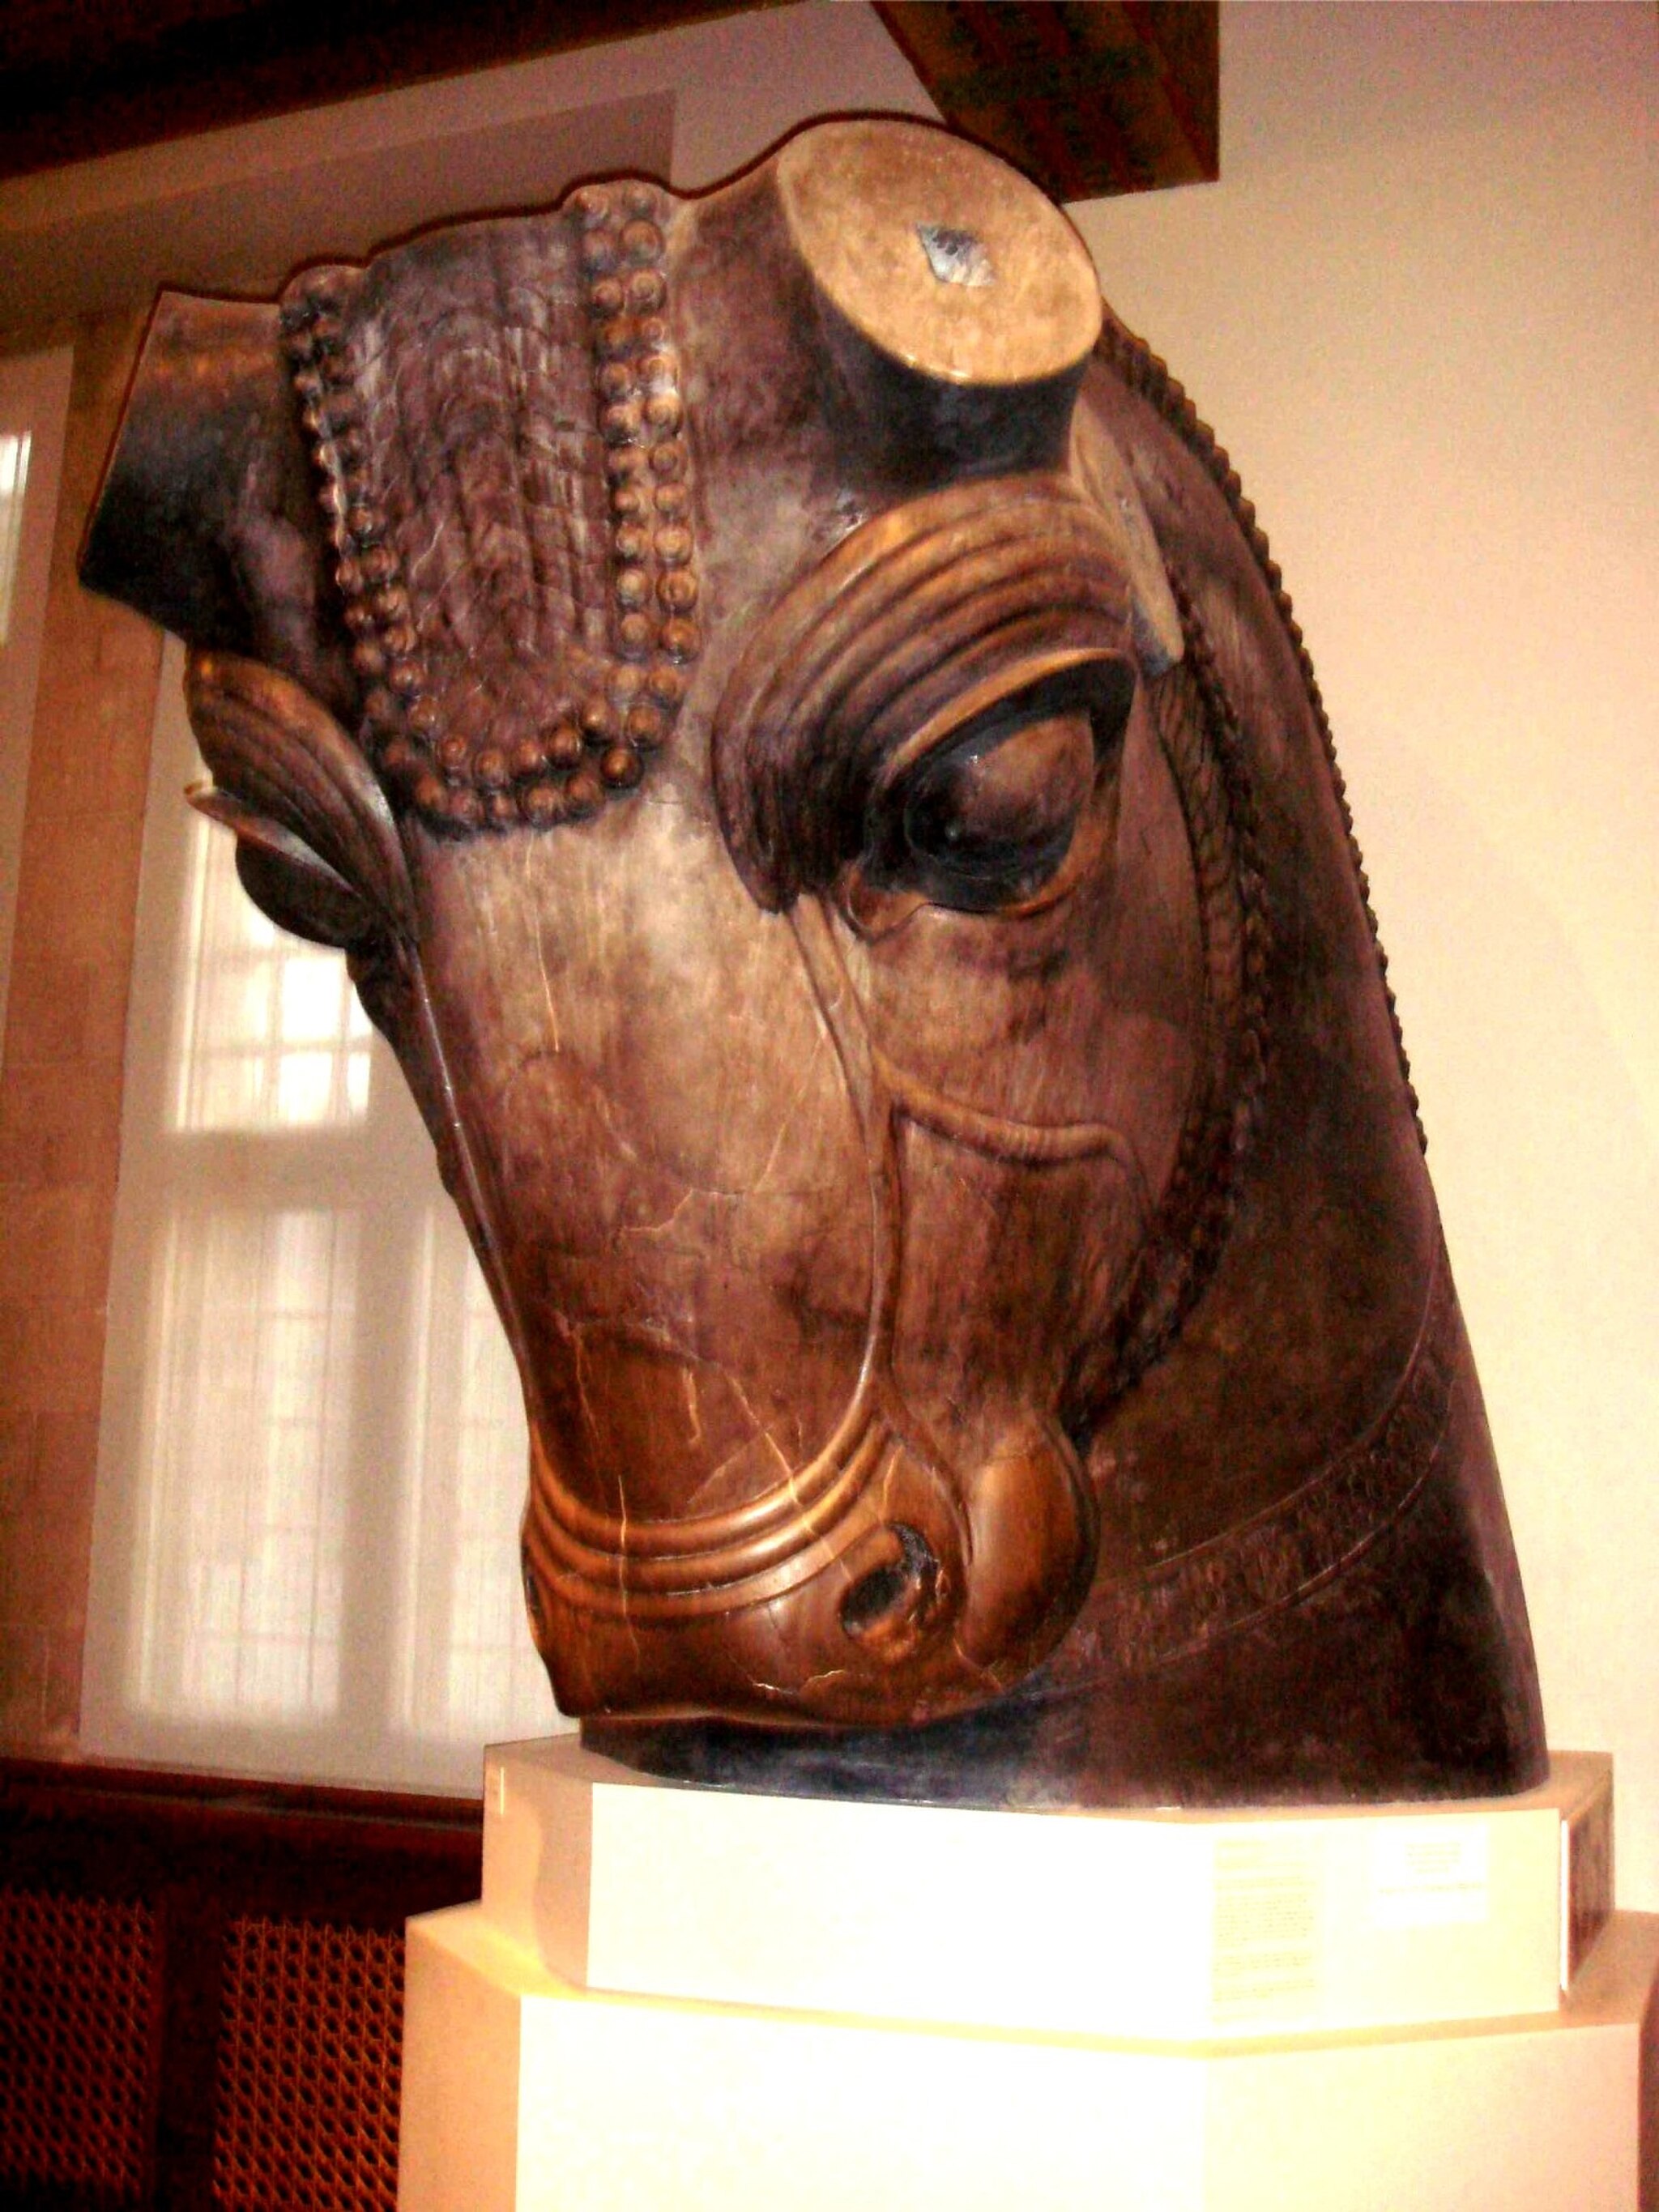
Title: Bull head oriental institute chicago
Description: Author: Nathaniel Loman I took this picture and I release it to the public domain Head of a bull that once guarded the entrance to the Hundred-Column Hall in Persepolis. On display at the oriental institute Chicago
Date: 10 June 2007 (original upload date)
Categories: PD-user, Persian bull statue from Persepolis (Oriental institute, Chicago)